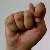
The image shows a hand gesture representing the letter 'T' in Indian Sign Language.